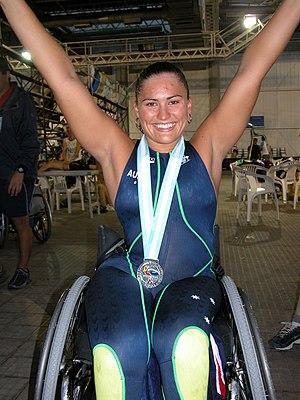
Marayke Jonkers est une nageuse handisport australienne, née le 13 septembre 1981 dans le Queensland. Elle est double médaillée de bronze aux Jeux paralympiques d'été de 2004 et médaillée d'argent aux Jeux paralympiques d'été de 2008.